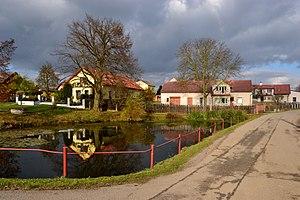
Hvozd est une commune du district de Plzeň-Nord, dans la région de Plzeň, en République tchèque. Sa population s'élevait à 251 habitants en 2019.